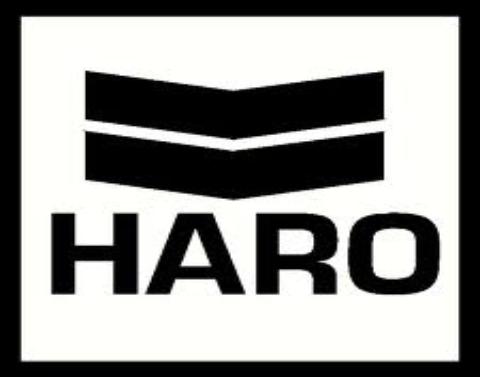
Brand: haro bikes
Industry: Transportation